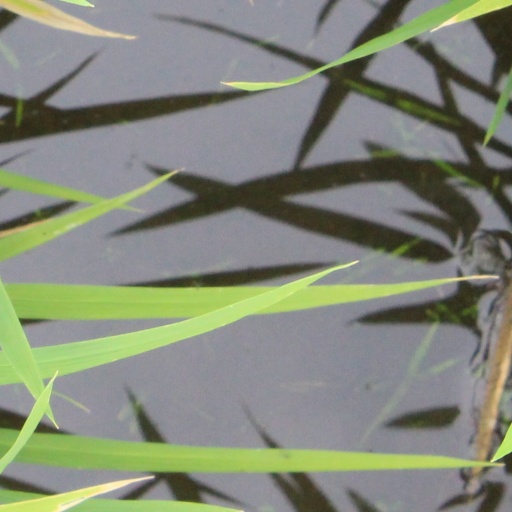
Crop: rice